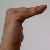
The image shows a hand gesture representing a space in Indian Sign Language.